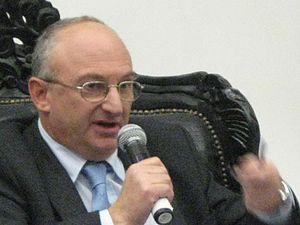
Arié Eldad est un médecin et homme politique israélien de droite, député du parti politique "Union Nationale" et membre de la faction Moledet. Il est le fils de Israël Eldad.